List of Superleague Formula seasons

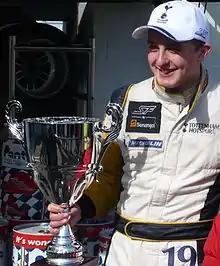
Craig Dolby holding one of his race winning trophies at the 2010 Silverstone Superleague Formula round

This is a list of Superleague Formula seasons, that is a list of the Superleague Formula championship seasons since the inaugural 2008 season. This list is accurate up to and including the 2010 season.